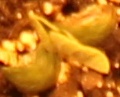
Label: Soybean